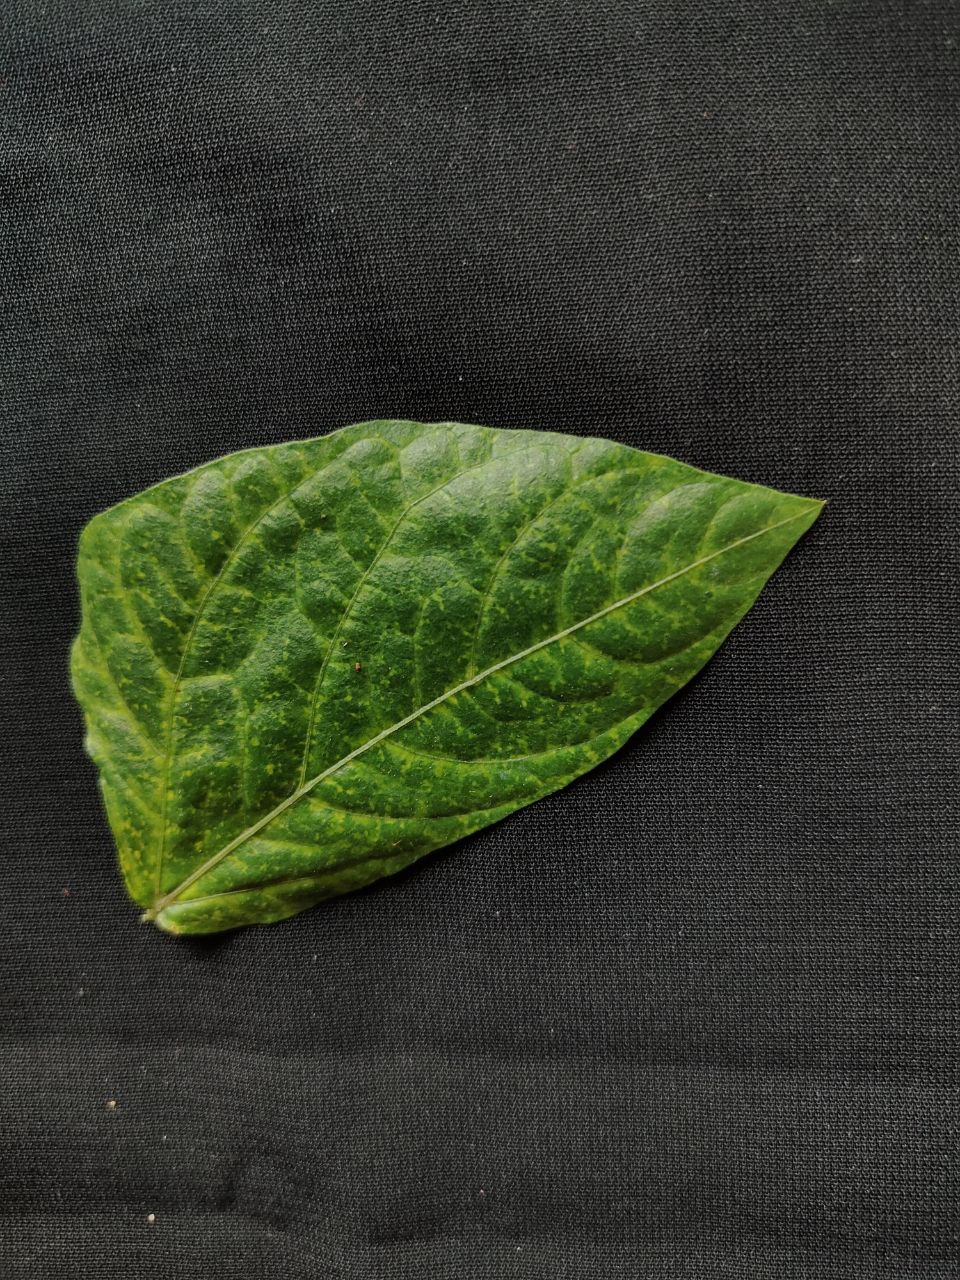
Crop: cowpea
Leaf condition: Mosaic Virus